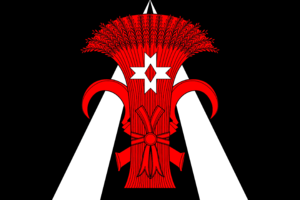
Chouchary est une commune urbaine sous la juridiction de Saint-Pétersbourg.